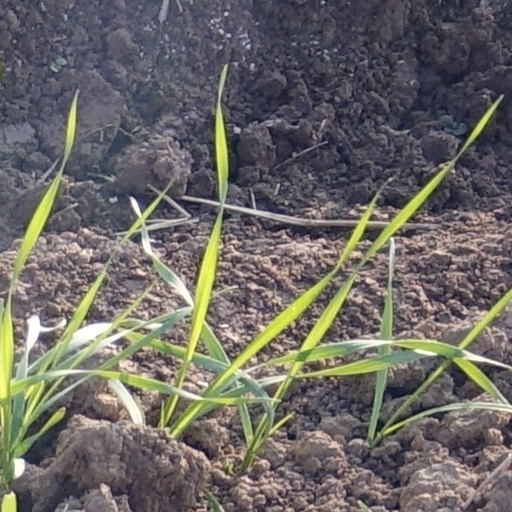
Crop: wheat